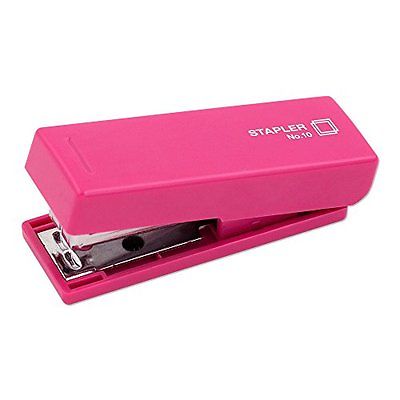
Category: stapler